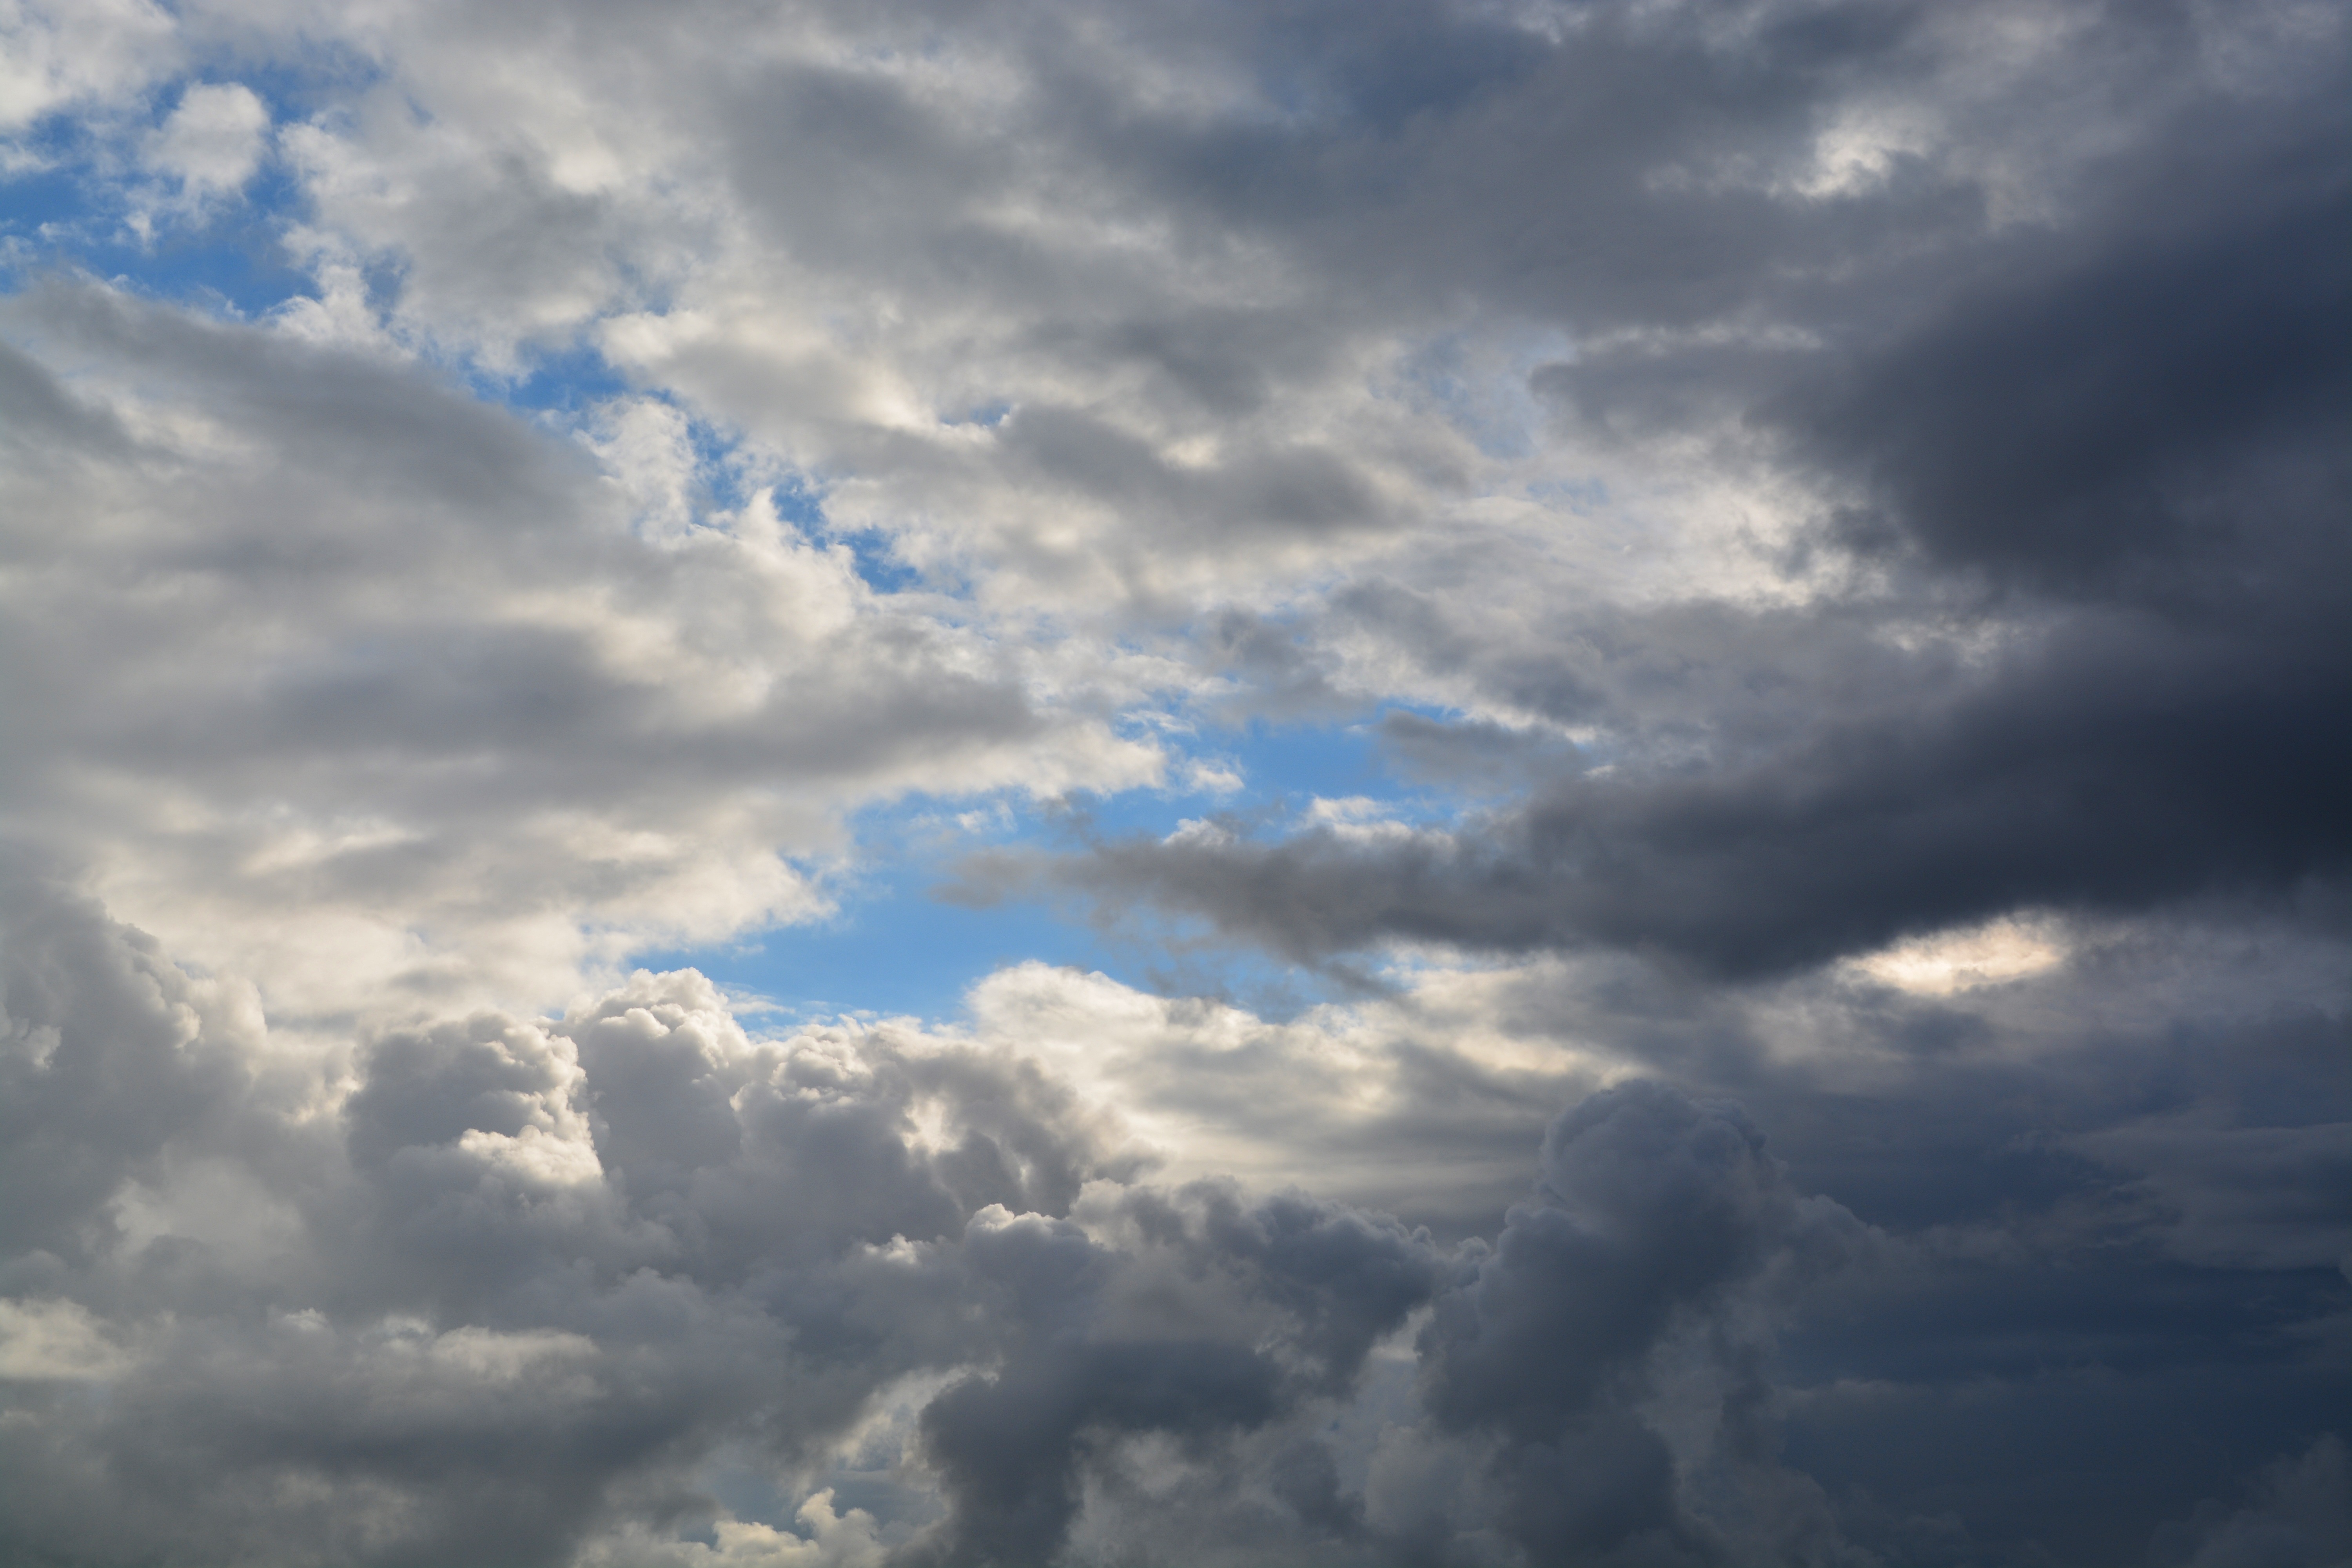
cloud, sky, sunlight, cloudy, atmosphere, daytime, weather, cumulus, blue, clouds, thunderstorm, mood, meteorological phenomenon, atmosphere of earth